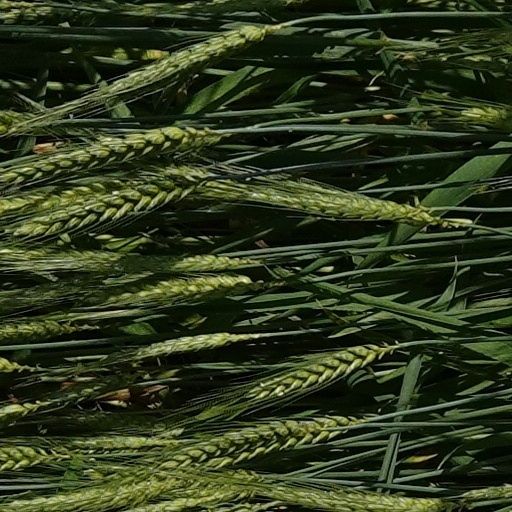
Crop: wheat